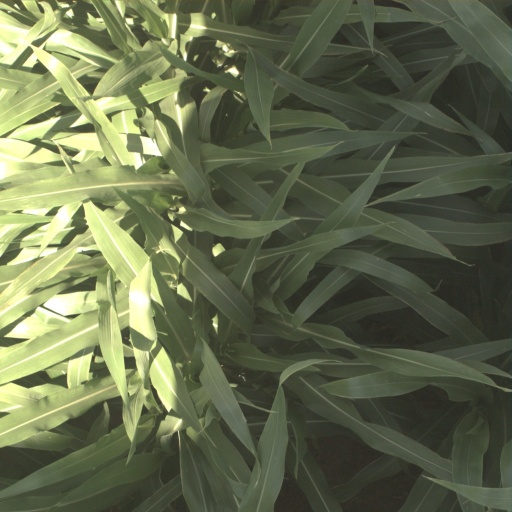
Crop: sorghum